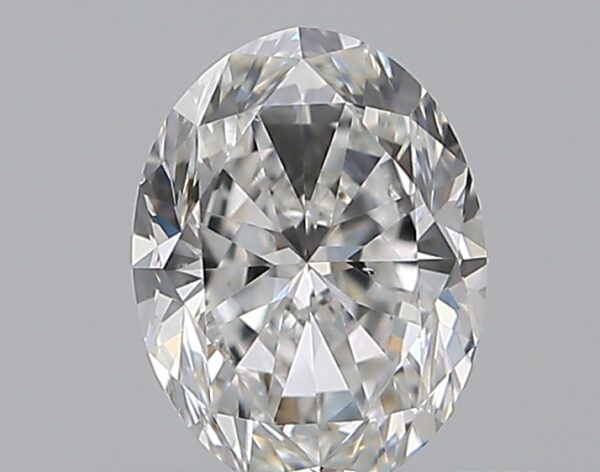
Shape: oval
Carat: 0.5
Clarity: VS2
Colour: F
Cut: VG
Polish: EX
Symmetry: VG
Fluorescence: N
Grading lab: GIA
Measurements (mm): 5.81 x 4.36 x 2.85